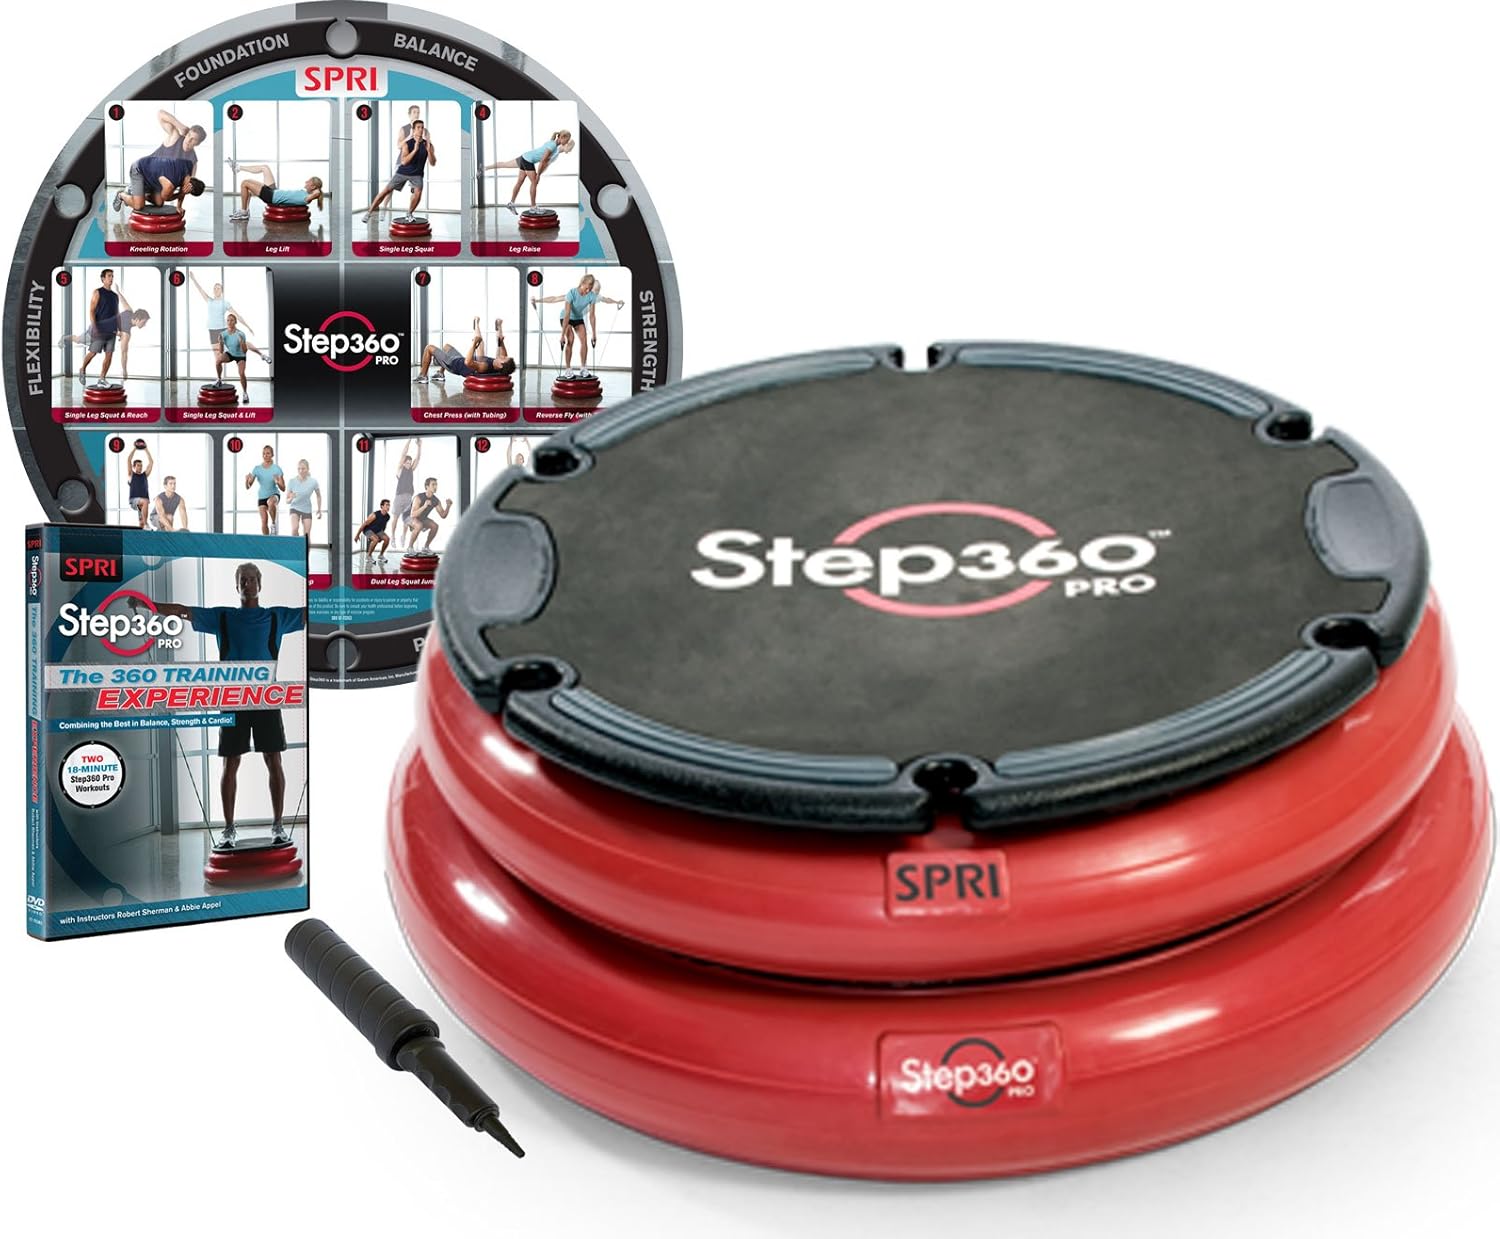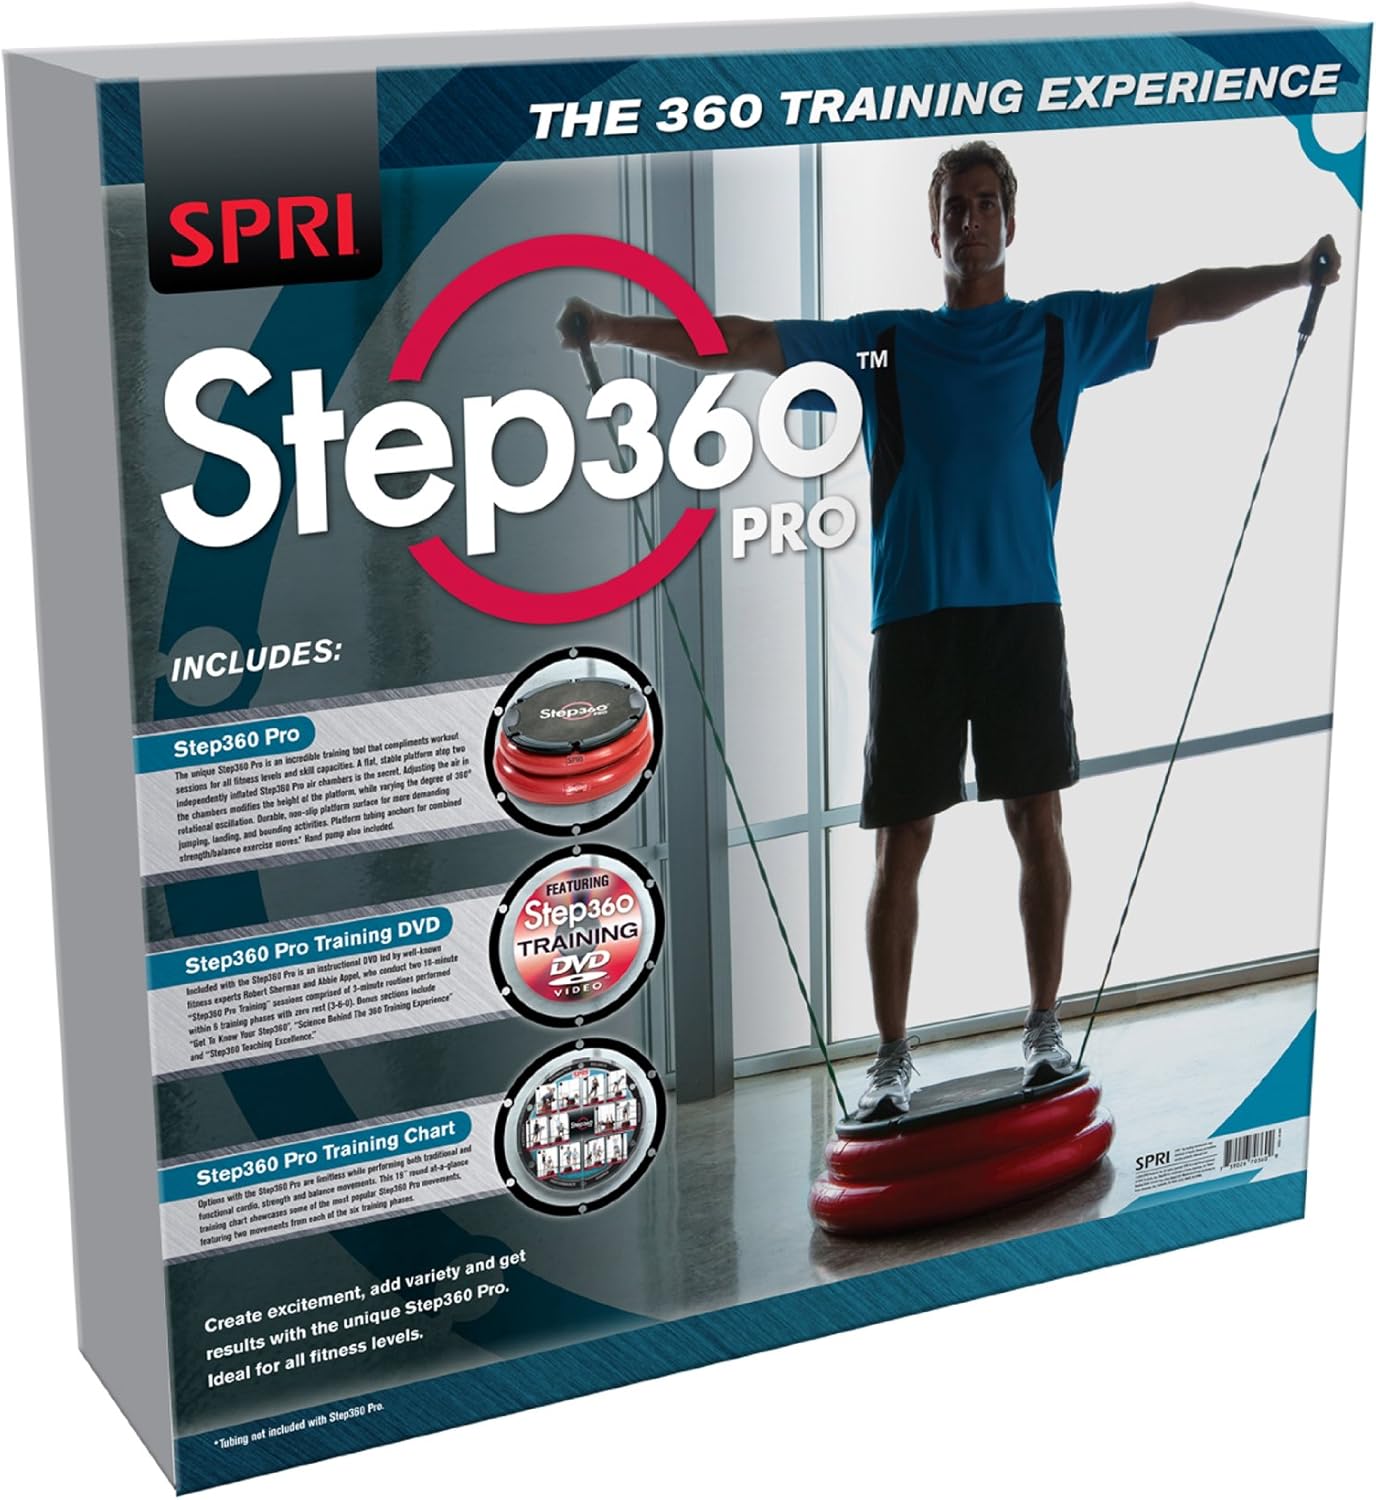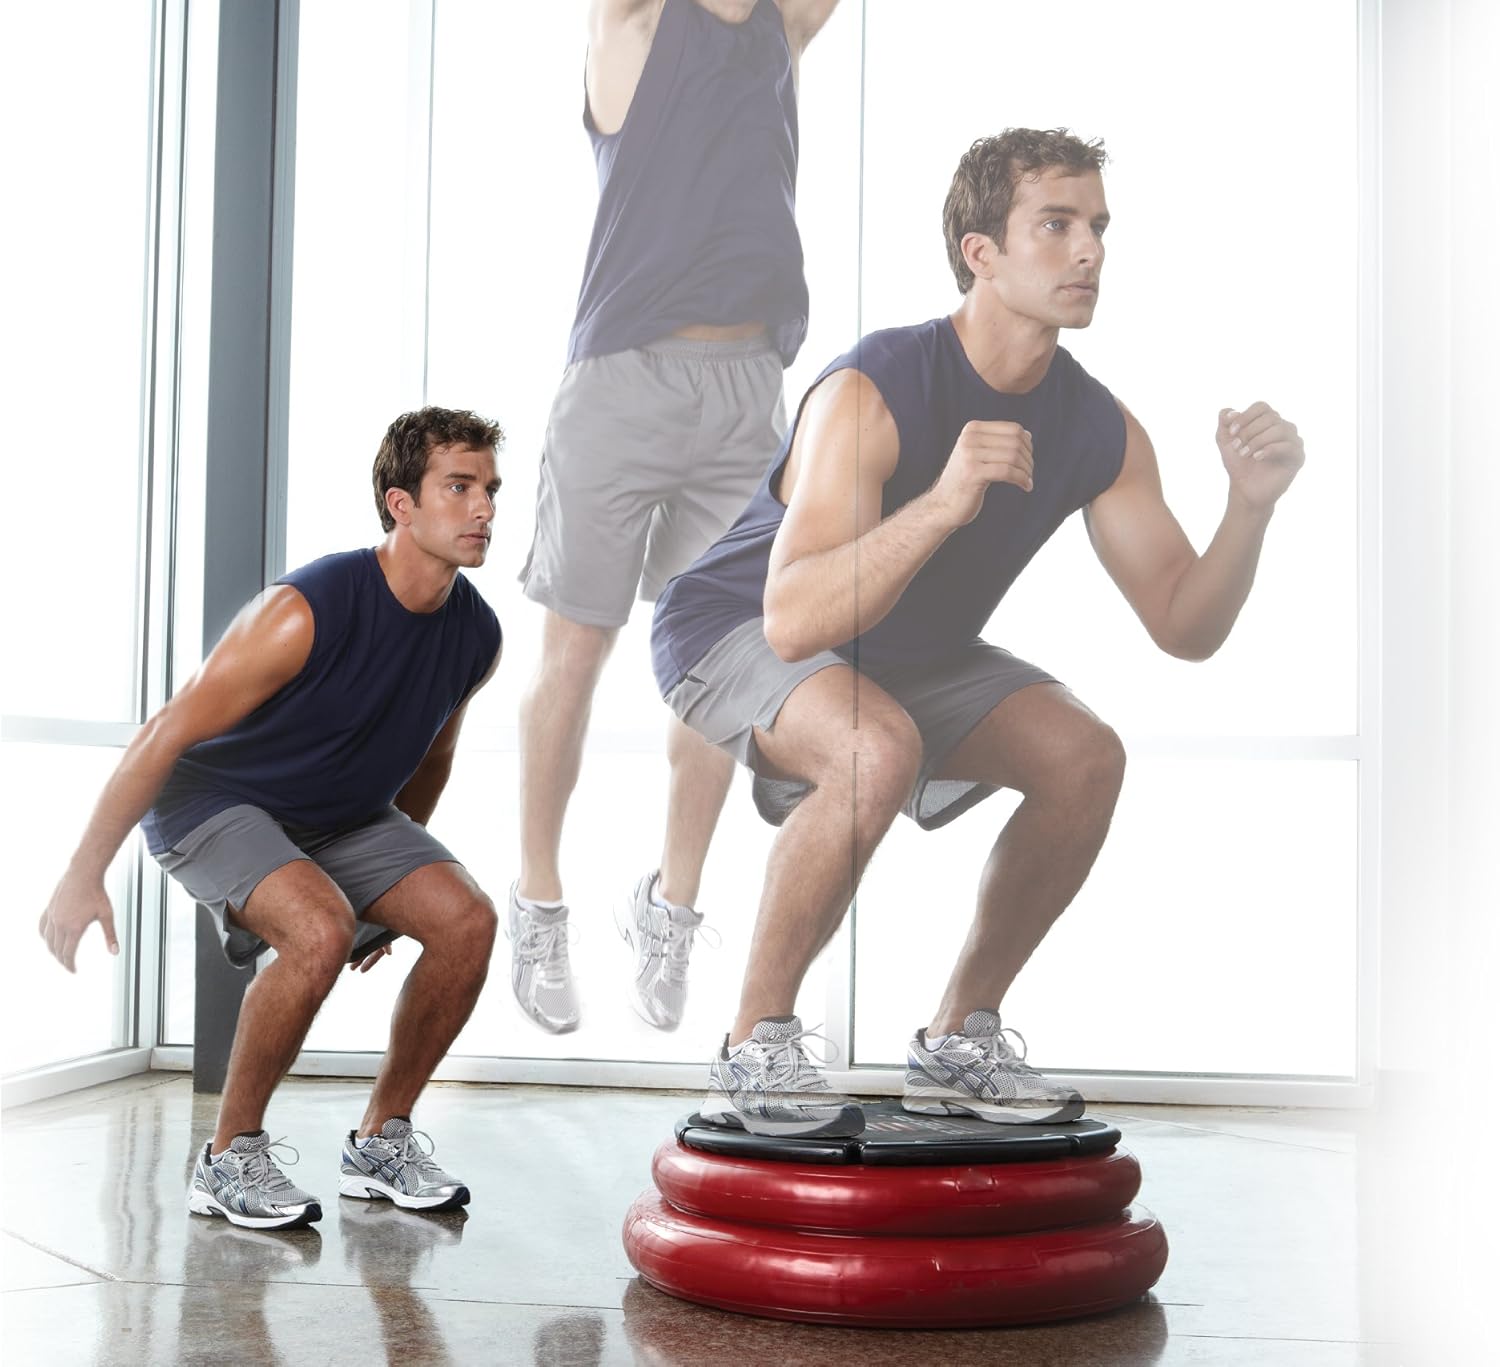
SPRI Step360 Pro Trainer
Category: Sports & Outdoors
Product description Step360 PRO The unique Step360 Pro is an incredible training tool that compliments workout sessions for all ages, fitness levels, and skill capacities. A flat, stable platform atop two independently inflated 360 air chambers is the secret. Adjusting the air in the chambers modifies the height of the platform, while varying the degree of 360° rotational oscillation. Durable, non-slip platform surface for more demanding jumping, landing, and bounding activities. Platform tubing anchors for combined strength/balance exercise moves. Included with the Step360 Pro: Step360 Training Wall Chart, hand pump, and Workout DVD, featuring fitness instructor Jesse Pavelka, containing Three 20-minute 360 Workouts, along with a 10-minute Bonus Routine. Amazon.com The 360 Pro training experience is designed to enhance the body's ability to react to a more demanding conditioning stimulus, thus heightening its training response. Ideal for all fitness levels, the unique Step360 Pro provides effective workout sessions for all fitness levels and skill sets. A flat, stable platform sits atop two independently inflated Step360 Pro air chambers that allow you to adjust the air to modify the height of the platform while varying the rotational oscillation by 360 degrees. The durable, non-slip platform withstands jumping, landing, and bouncing activities. Platform tubing anchors allow for combined strength and balance exercise moves. Step360 Pro The Step360 step aerobics platform is the revolutionary way to burn calories and lose weight at home. This unique platform is set on two adjustable air chambers designed to create instability. As you use the equipment, your body is forced to utilize both large and small muscle groups to find balance. More calories are burned, making weight loss easier. Realize a more effective total body workout in less time than a traditional step aerobics platform with the Step360. Step360 Pro Training DVD Included with the Step360 Pro is an instructional DVD led by well-known fitness experts Robert Sherman and Abbie Appel, who conduct two 18-minute Step360 Pro session training programs comprised of 3-minute routines performed within 6 training phases with zero rest (3-6-0). Bonus sections include Get To Know Your Step360 , Science Behind The 360 Training Experience , and Step360 Teaching Excellence . Step360 Pro Training Wall Chart Options with the Step360 Pro are limitless while performing both traditional and functional cardio, strength, and balance movements. This round at-a-glance training chart showcases some of the most popular Step360 Pro movements, featuring two movements from each of the six training phases. What's in the Box? Step360 Pro, training wall chart, instructional DVD with two 18-minute training programs, hand pump
Features: Training wall chart, hand pump | Instructor DVD containing two 18-minute 360 Training programs